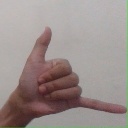
अक्षर: द